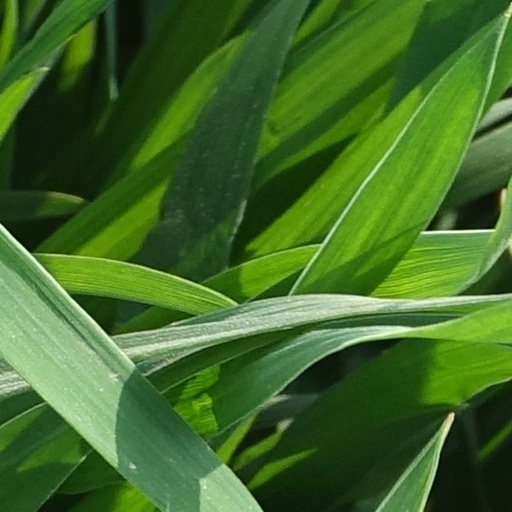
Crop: wheat